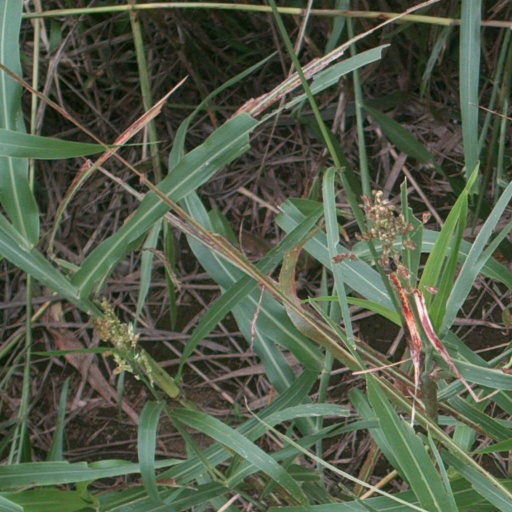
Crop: sorghum